Storm Dennis

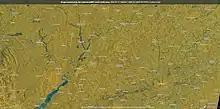
Satellite image of south-central England and south-east Wales showing flooding, 17 February 2020

In the UK, two people were killed on 15 February: a man was found dead hours after falling overboard from a tanker and a teenager died after entering the sea in Kent. On 16 February, a man was found dead in a flooded river near Trebanos, Wales. The army was deployed to assist in rescue efforts.